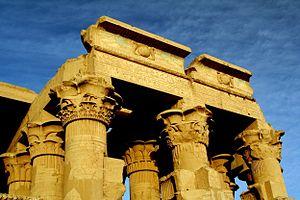
Le temple de Sobek et Haroëris situé à Kôm Ombo, l'ancienne Noubit, est le temple égyptien dédié au culte des dieux Sobek et Haroëris. Il est partiellement ruiné, une partie du temple s'étant effondrée dans le Nil.
La sculpture ornementale est un terme qui désigne l'utilisation de la sculpture en ornement dans des productions architecturales: bâtiment, pont, mausolée ou de tout autre monument. La sculpture est généralement liée à la structure, et les œuvres isolées qui font partie de l'agencement original, associées à la sculpture ornementale, prennent le nom de statuaire.